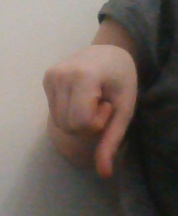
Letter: waw